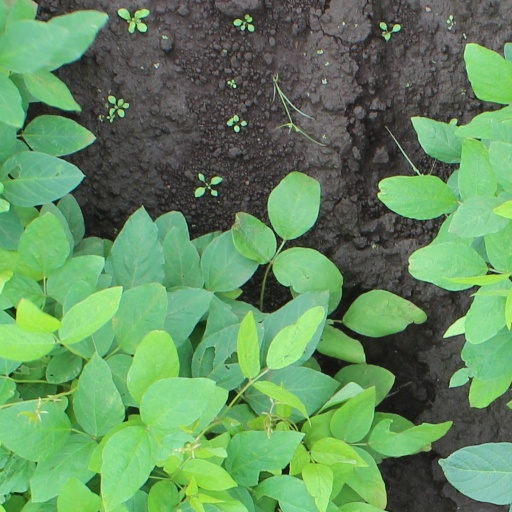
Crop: soybean